Creator (film)

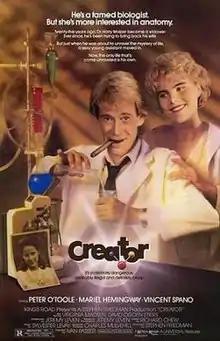
Theatrical release poster

Creator is a 1985 American comedy film directed by Ivan Passer, starring Peter O'Toole, Vincent Spano, Mariel Hemingway, and Virginia Madsen. It is based on the 1980 novel of the same title by Jeremy Leven, who also wrote the screenplay adaptation.